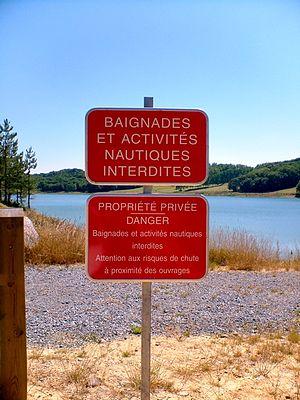
Photo du lac de barrage du Gabassot.
Garlin est une commune française, située dans le département des Pyrénées-Atlantiques en région Nouvelle-Aquitaine.